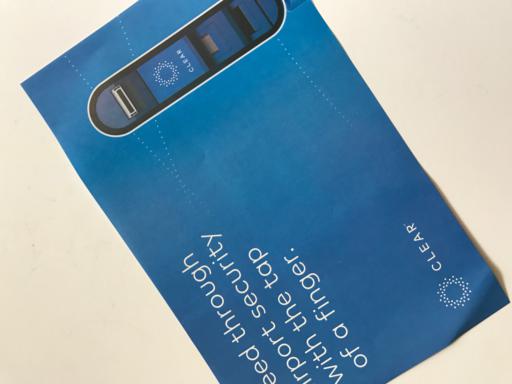
Label: paper